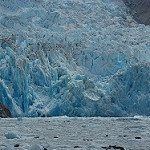
Label: glacier